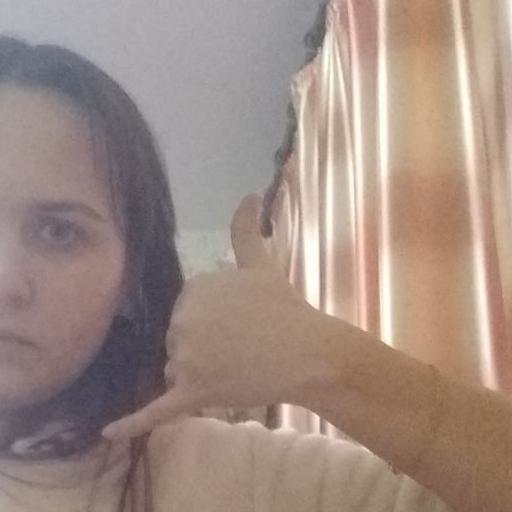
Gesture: call